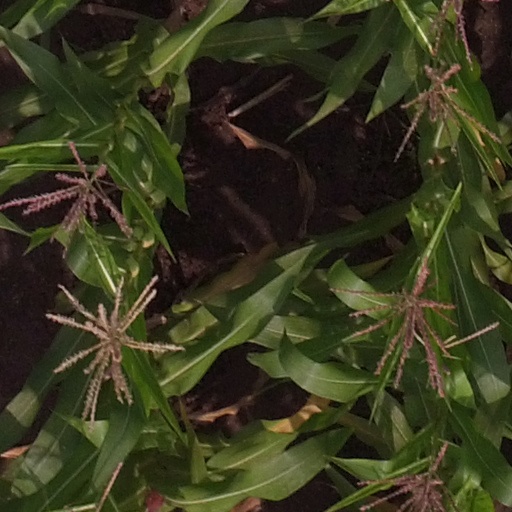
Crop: maize; corn